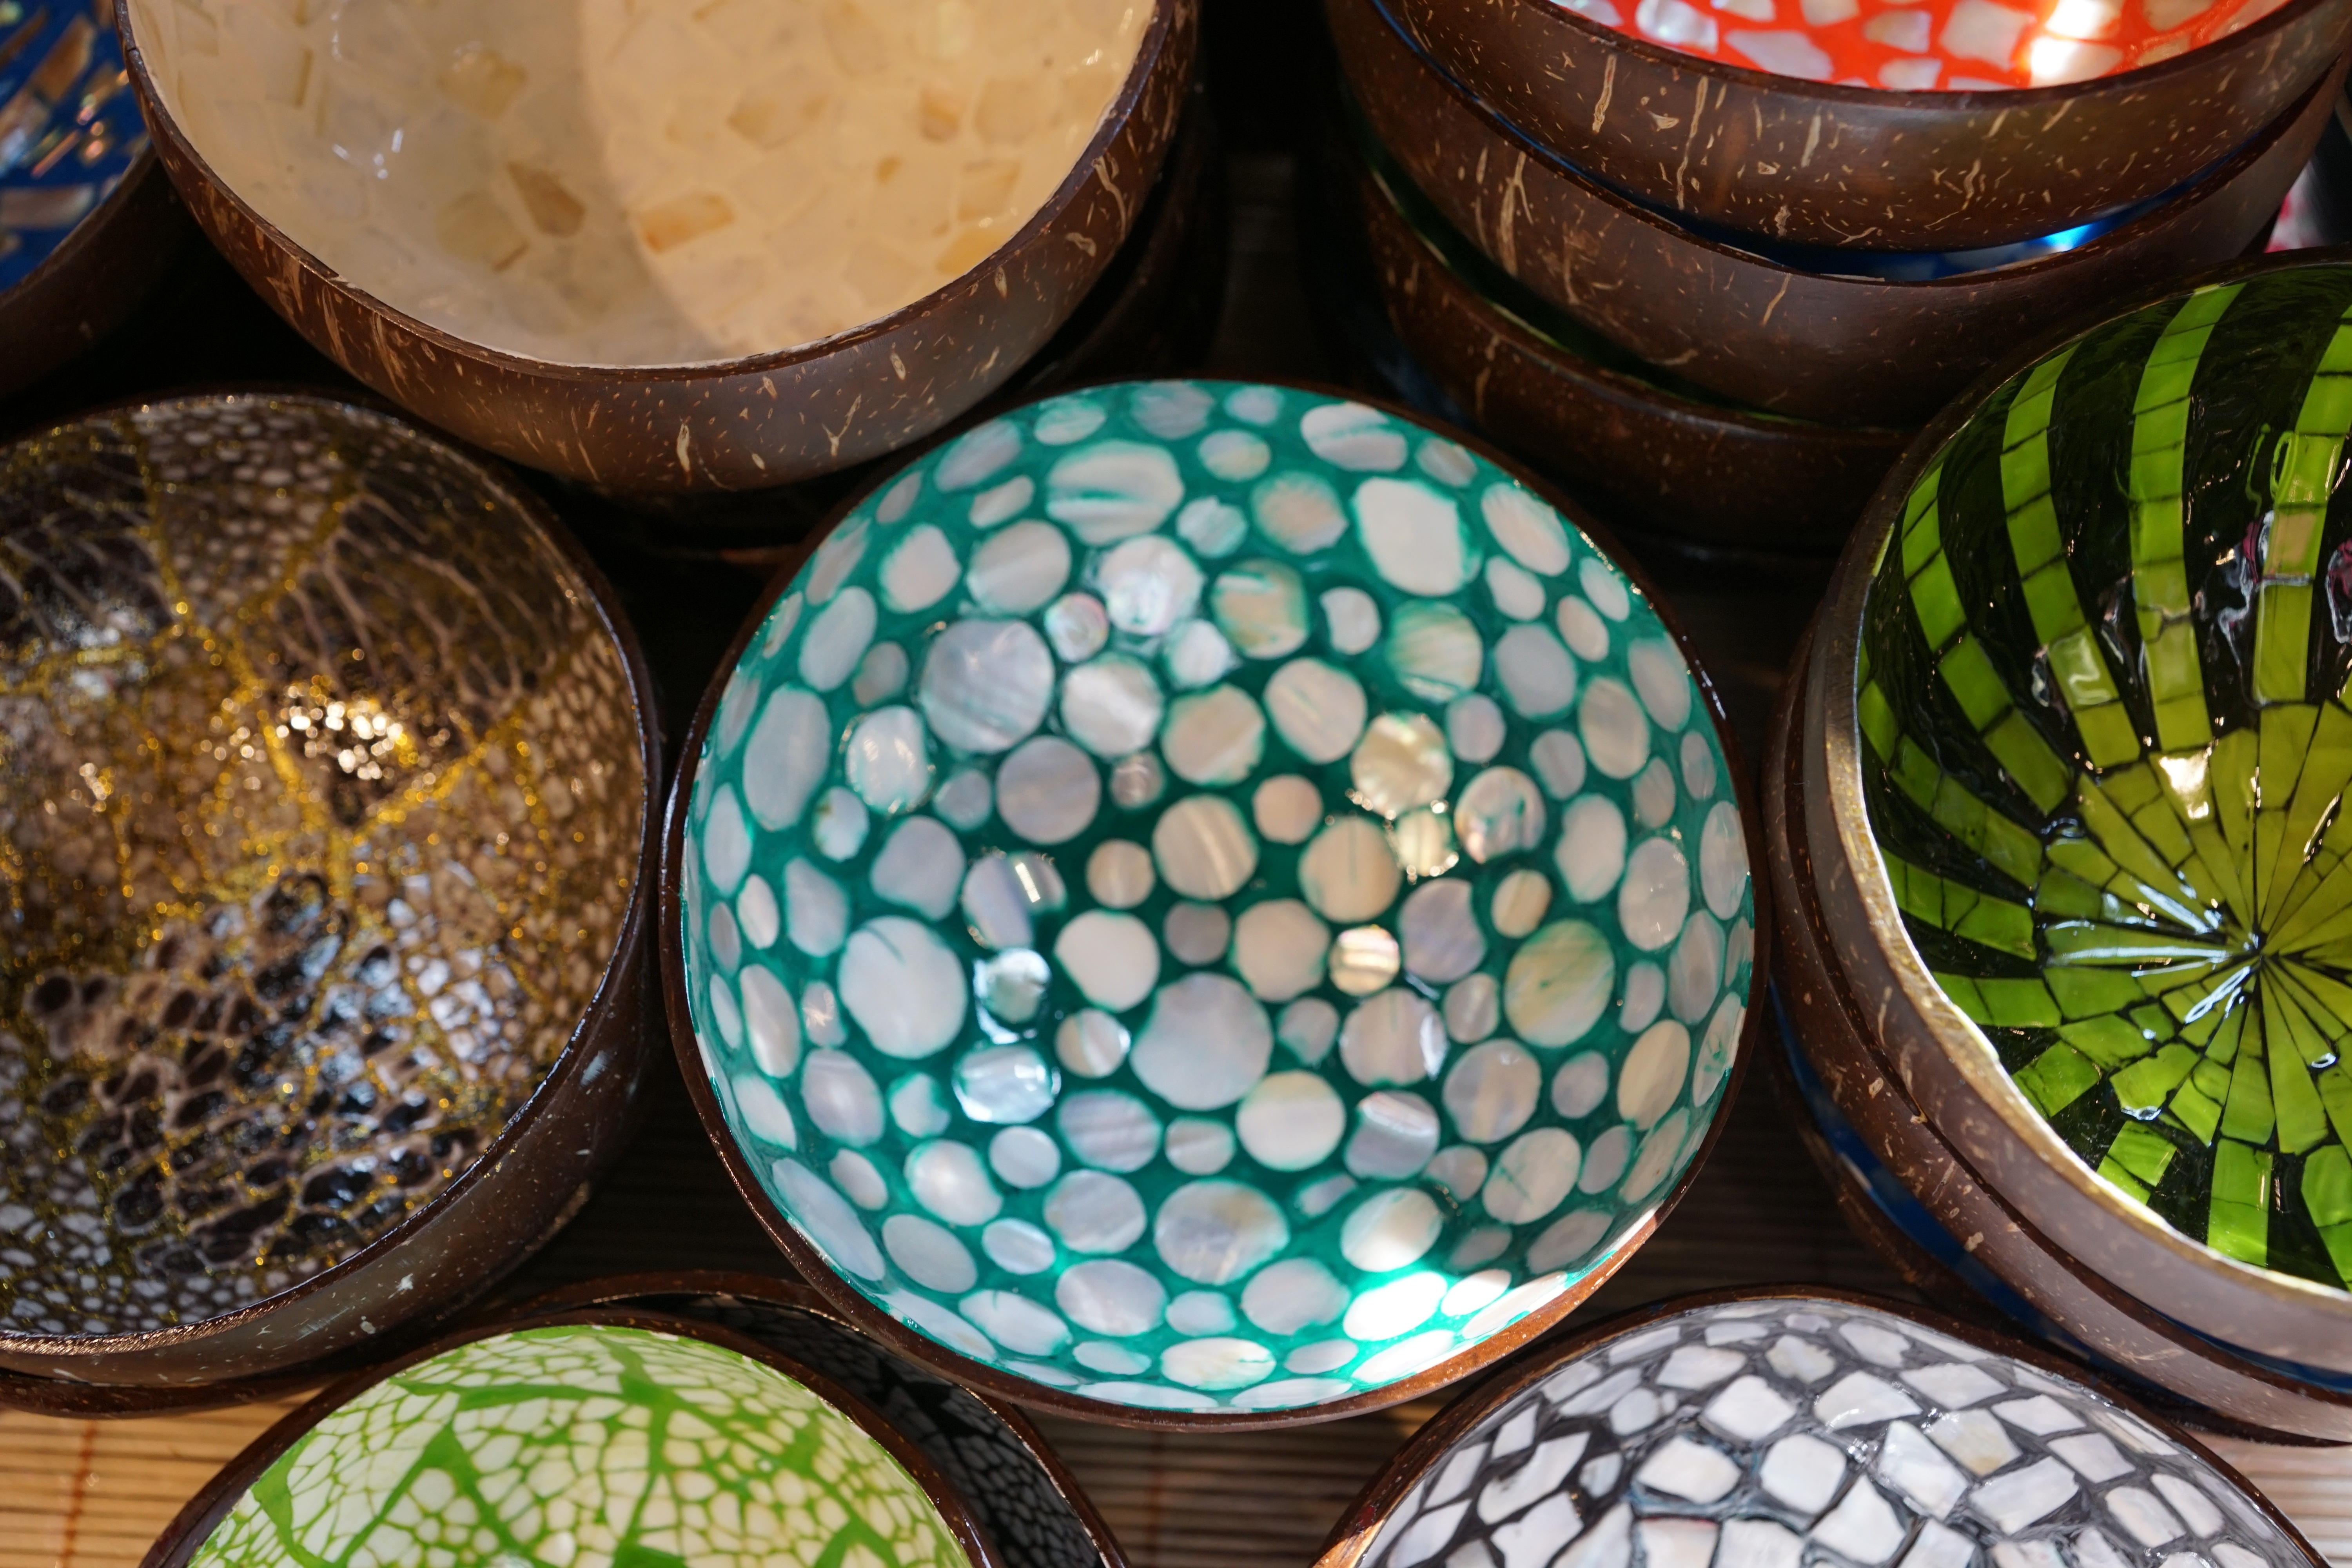
glass, food, green, color, ceramic, paint, colorful, lighting, material, shell, art, man made object